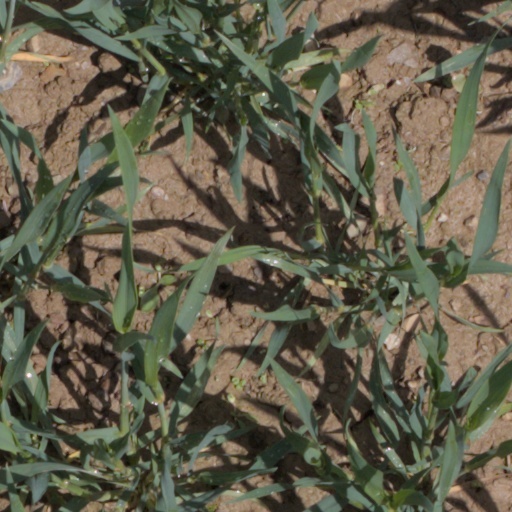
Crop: wheat